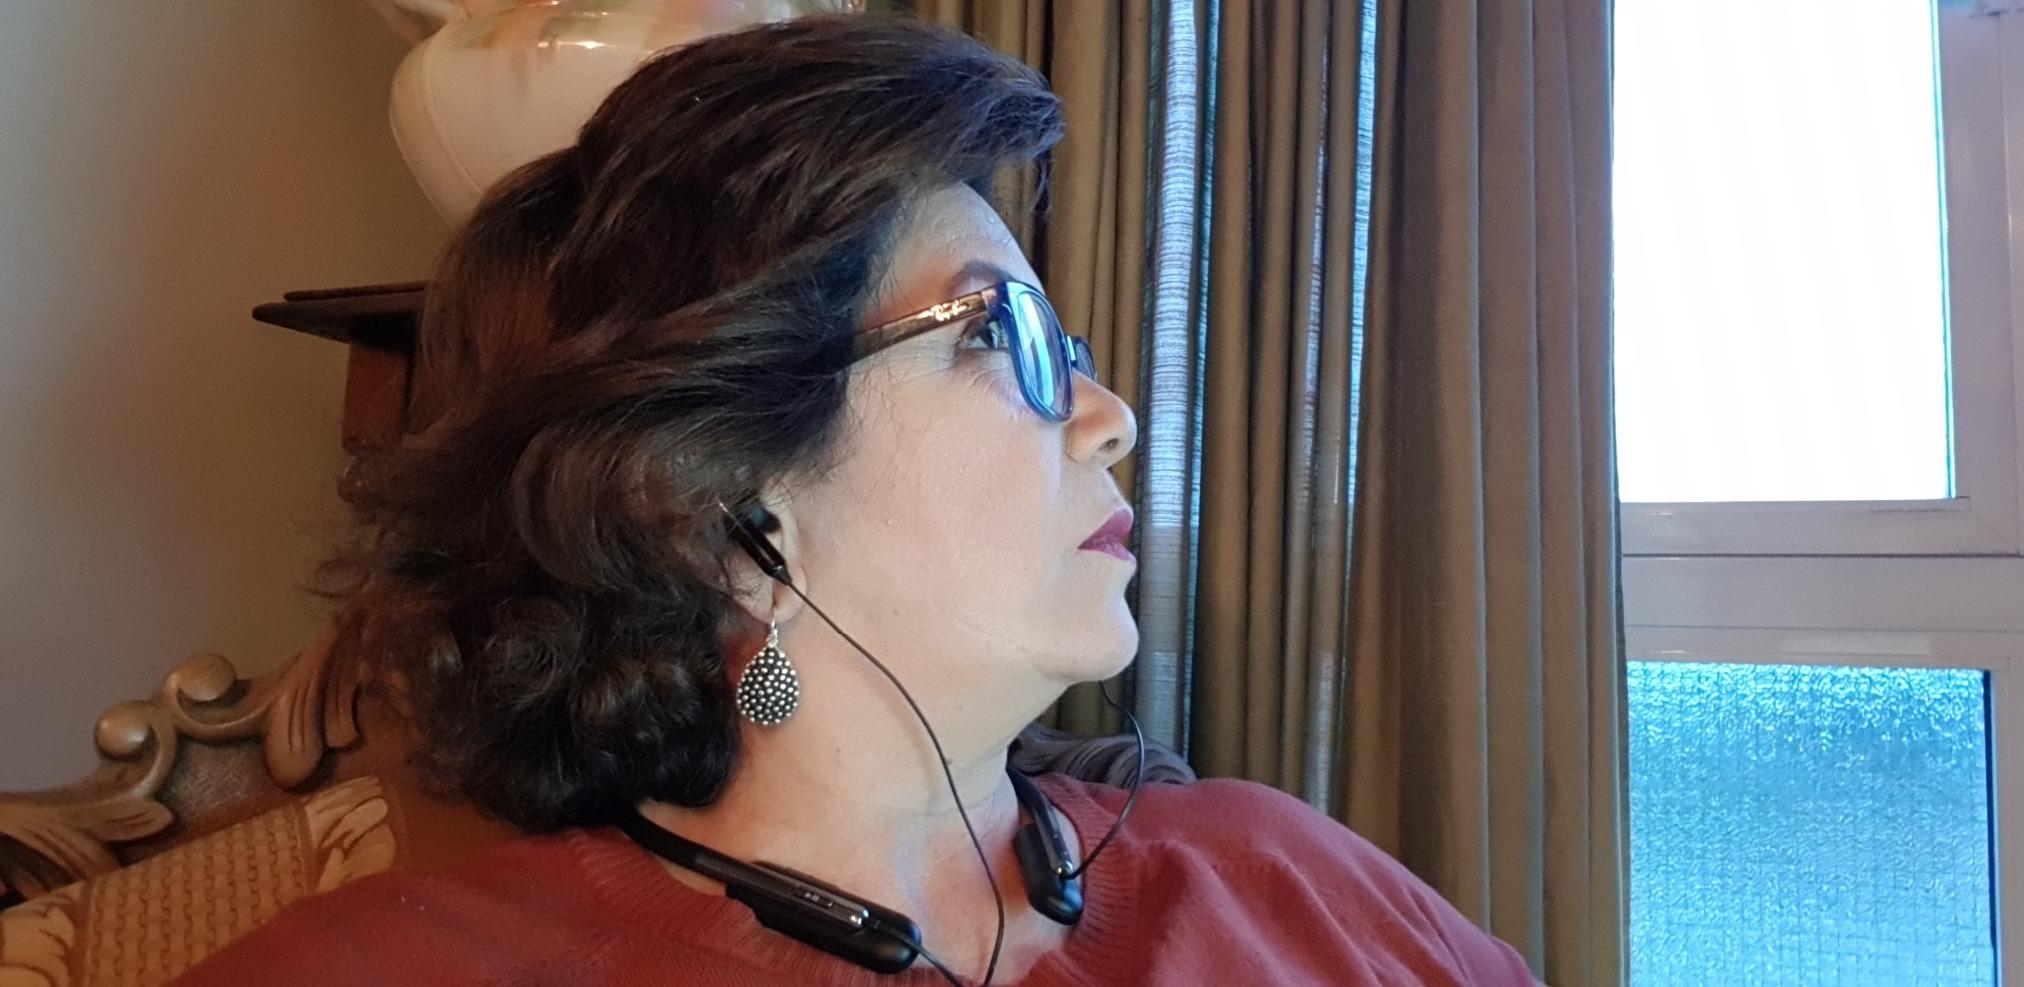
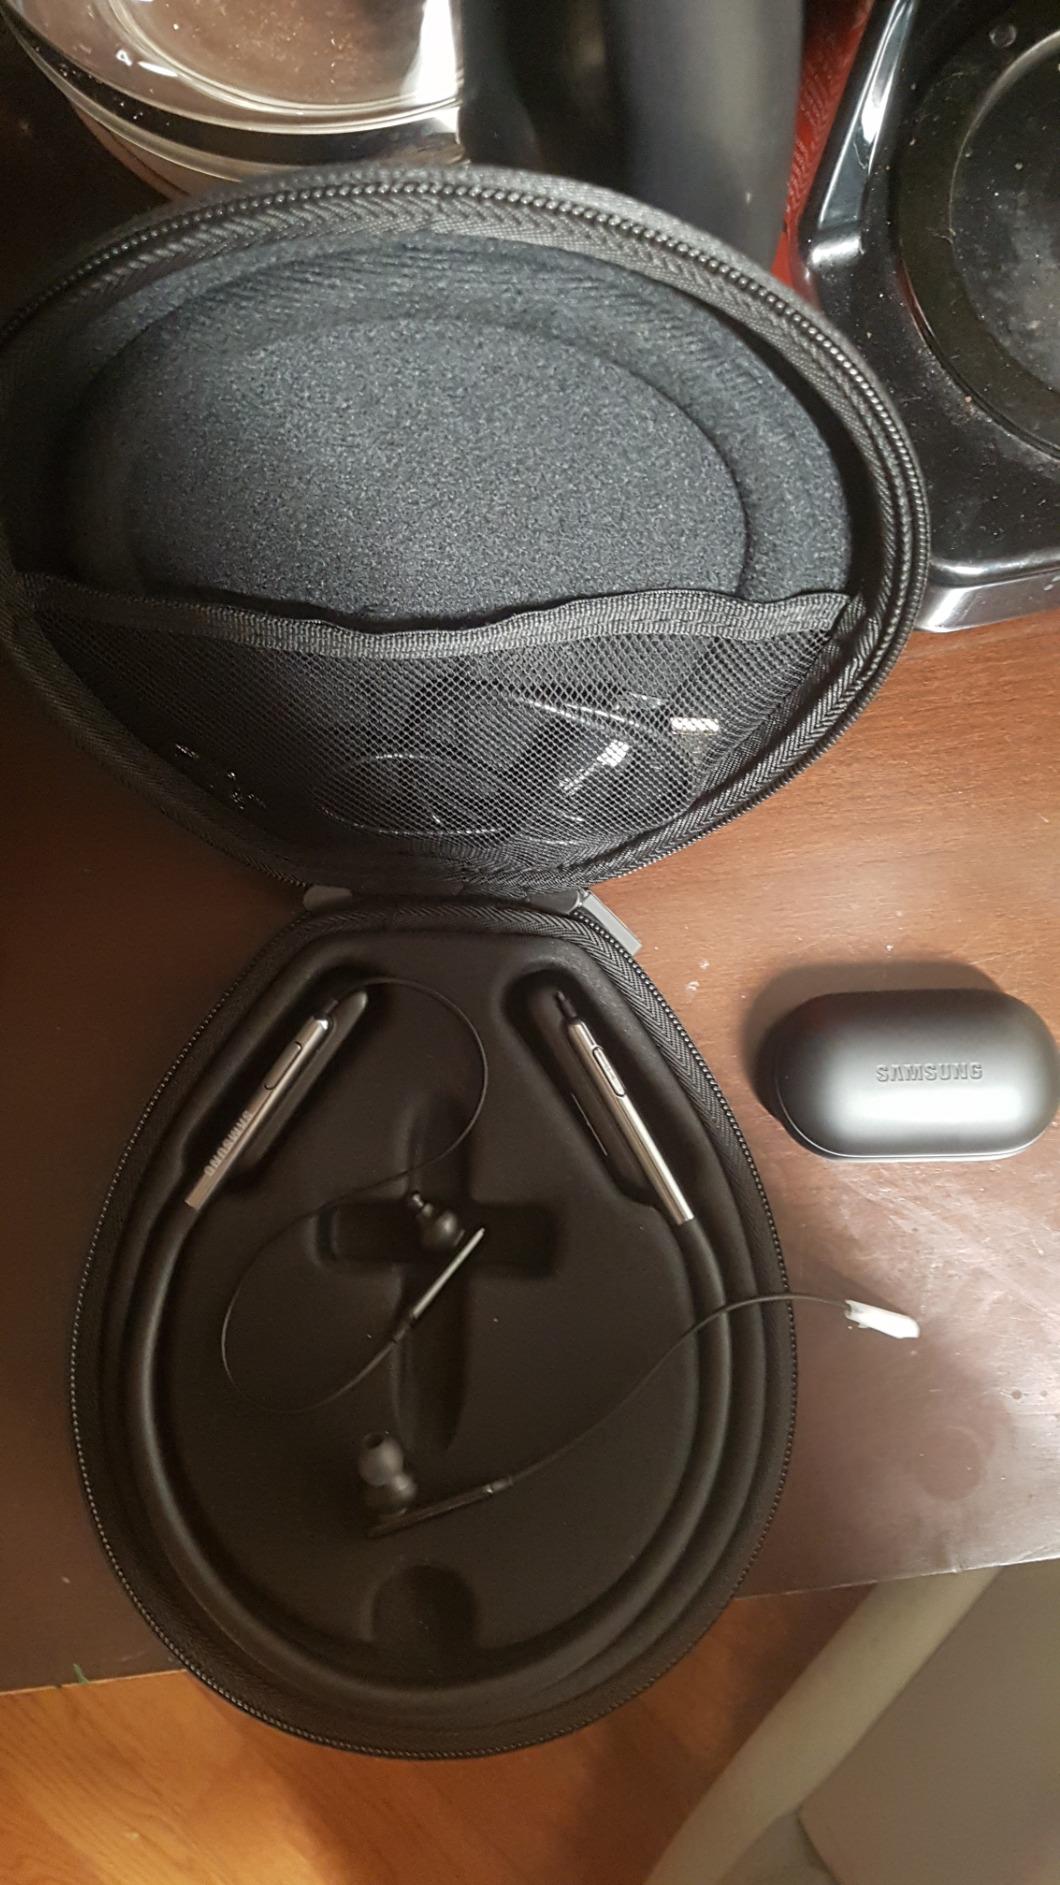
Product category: headphones
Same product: yes